Runaway (1964 film)

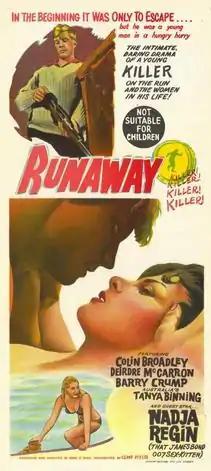
Theatrical Poster

Runaway, also called Runaway Killer, is a 1964 New Zealand made thriller film and a road movie. John O’Shea of Pacific Films produced, directed and co-wrote it. Shot in black and white and released on 35 mm and also 16 mm, it was cut to 80 minutes and renamed "Runaway Killer" for release in Britain, although this lost continuity between scenes. The film stars Colin Broadley in the lead, and several New Zealanders who became famous in other fields; Kiri Te Kanawa, Barry Crump and Ray Columbus.